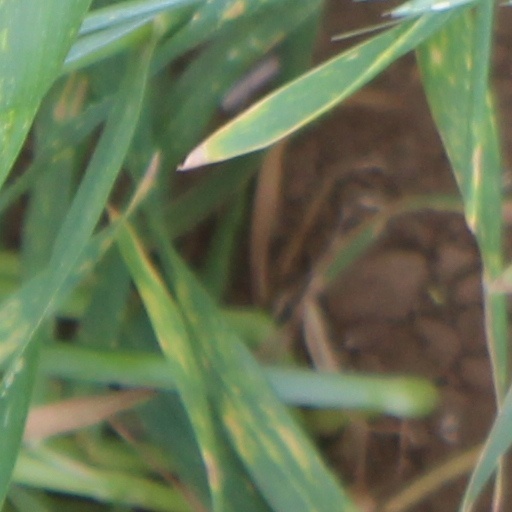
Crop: wheat